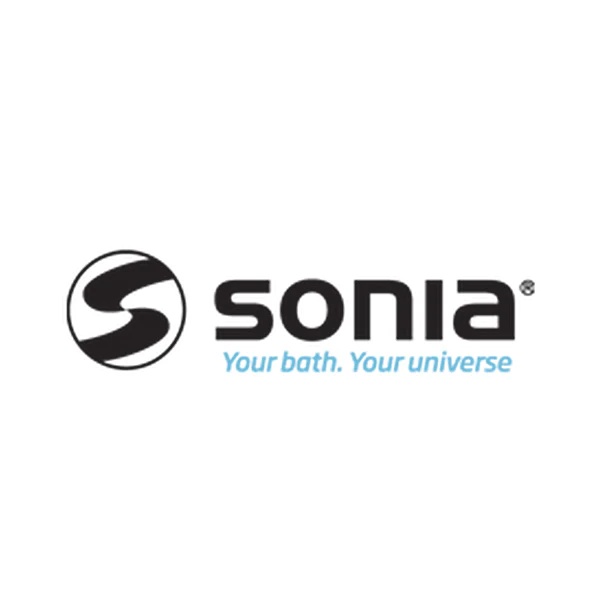
Sonia 187744- Play 2020 Base Unit (40'') Tobacco Wood
Brand: Sonia
Manufacturer's Page: View
Category: Hardware > Plumbing > Plumbing Fixture Hardware & Parts > Shower Parts > Shower Walls & Surrounds > Shower Surrounds